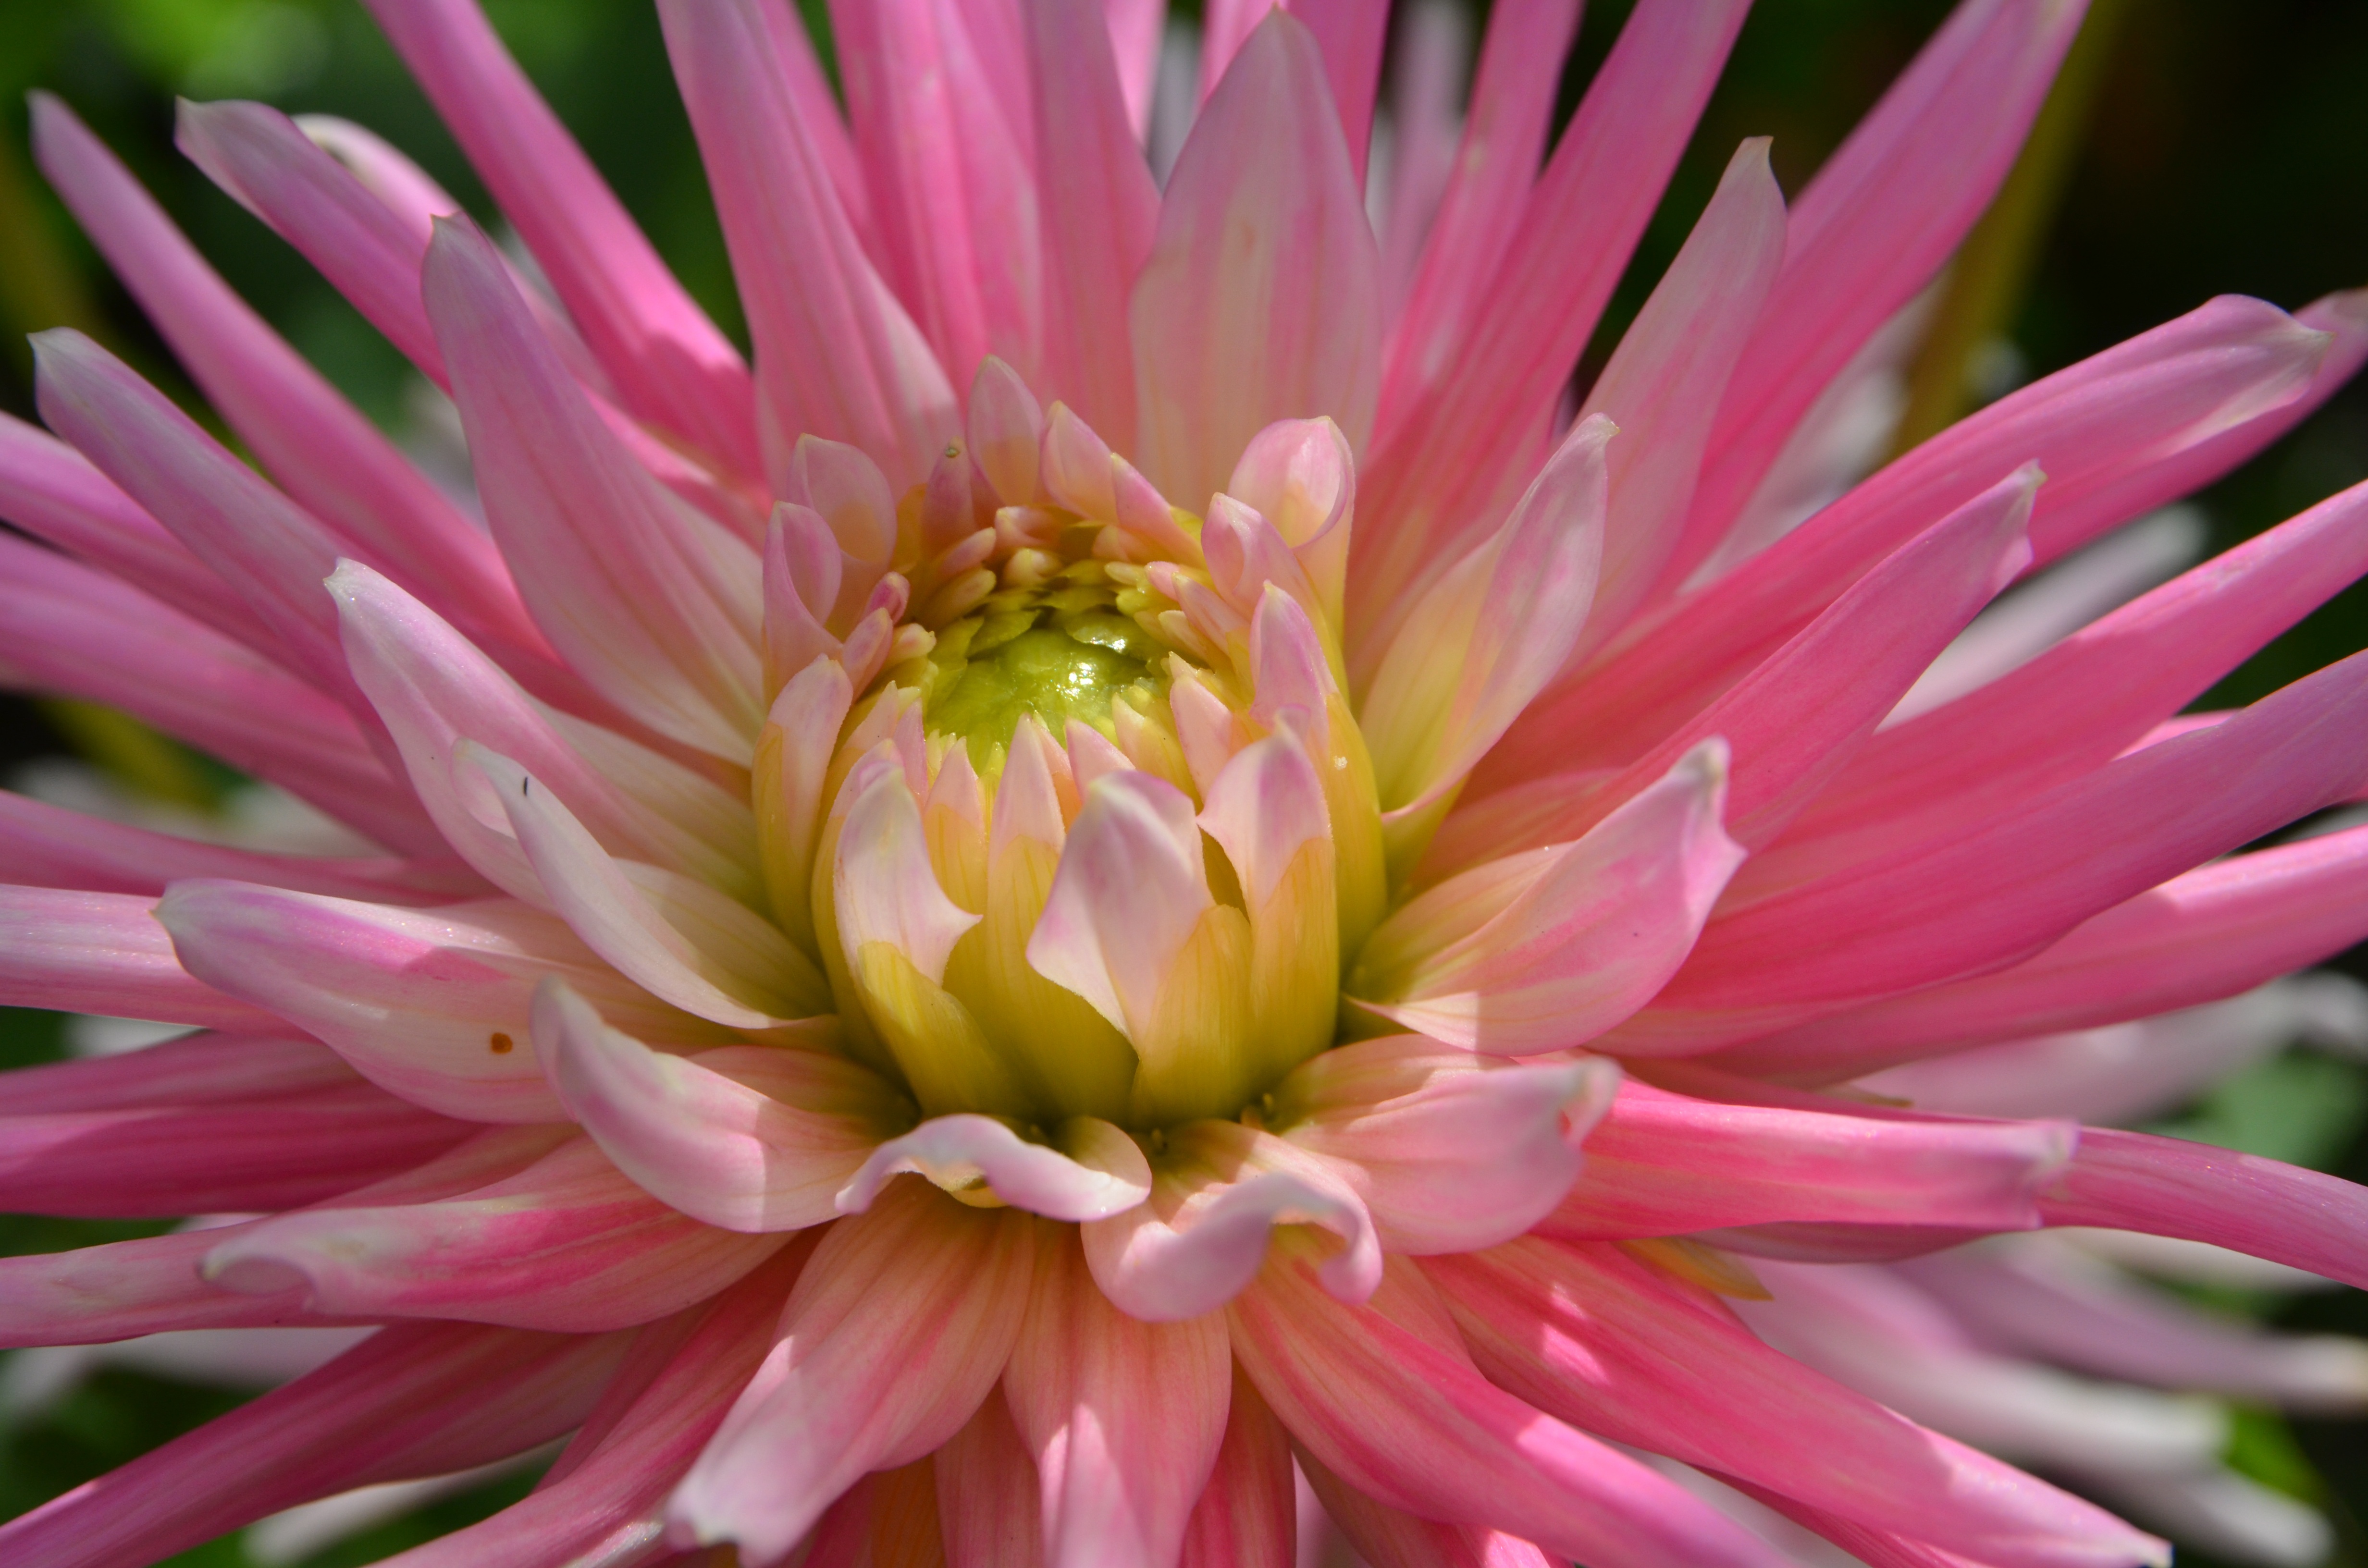
plant, flower, petal, pink, flora, close up, dahlia, macro photography, flowering plant, daisy family, annual plant, plant stem, land plant, chrysanths